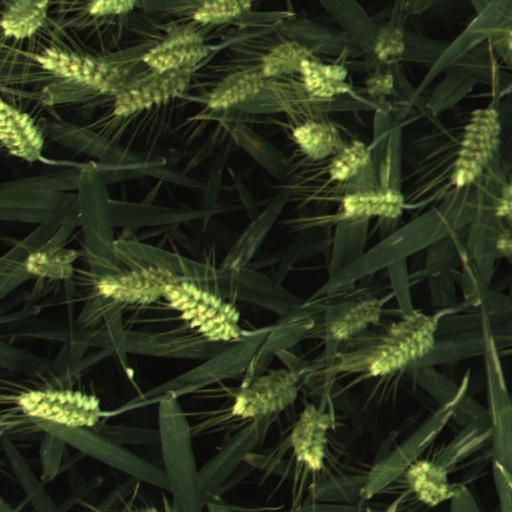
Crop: wheat